Anne Walsh

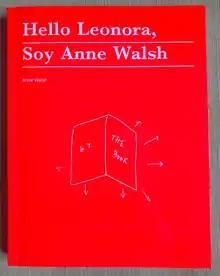
Hello Leonora Soy Anne Walsh book cover

Her works often re-mediate the works and lives of other artists and her own family. Walsh has said that her artistic medium is “study.” Walsh's book "Hello Leonora, Soy Anne Walsh" (2019, no place press/MIT Press) epitomizes the aggressively indexical, personal, and analytical nature of her practice. A visual and written ‘adaptation’ of Leonora Carrington's 1950 fantastical feminist novella "The Hearing Trumpet", the book traces Walsh's decade-long, multi-part response to the novella—including meeting the author and corresponding with her. Other recent adaptations include Walsh's live performances with poet Jocelyn Saidenberg of Camille Roy's play "Sometimes Dead is Better", and her video installation "Anthem", in which Walsh performed, with a troupe of Oakland elders, the Oscar-winning song Let It Go, from the 2014 Disney film "Frozen".